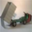
Label: truck